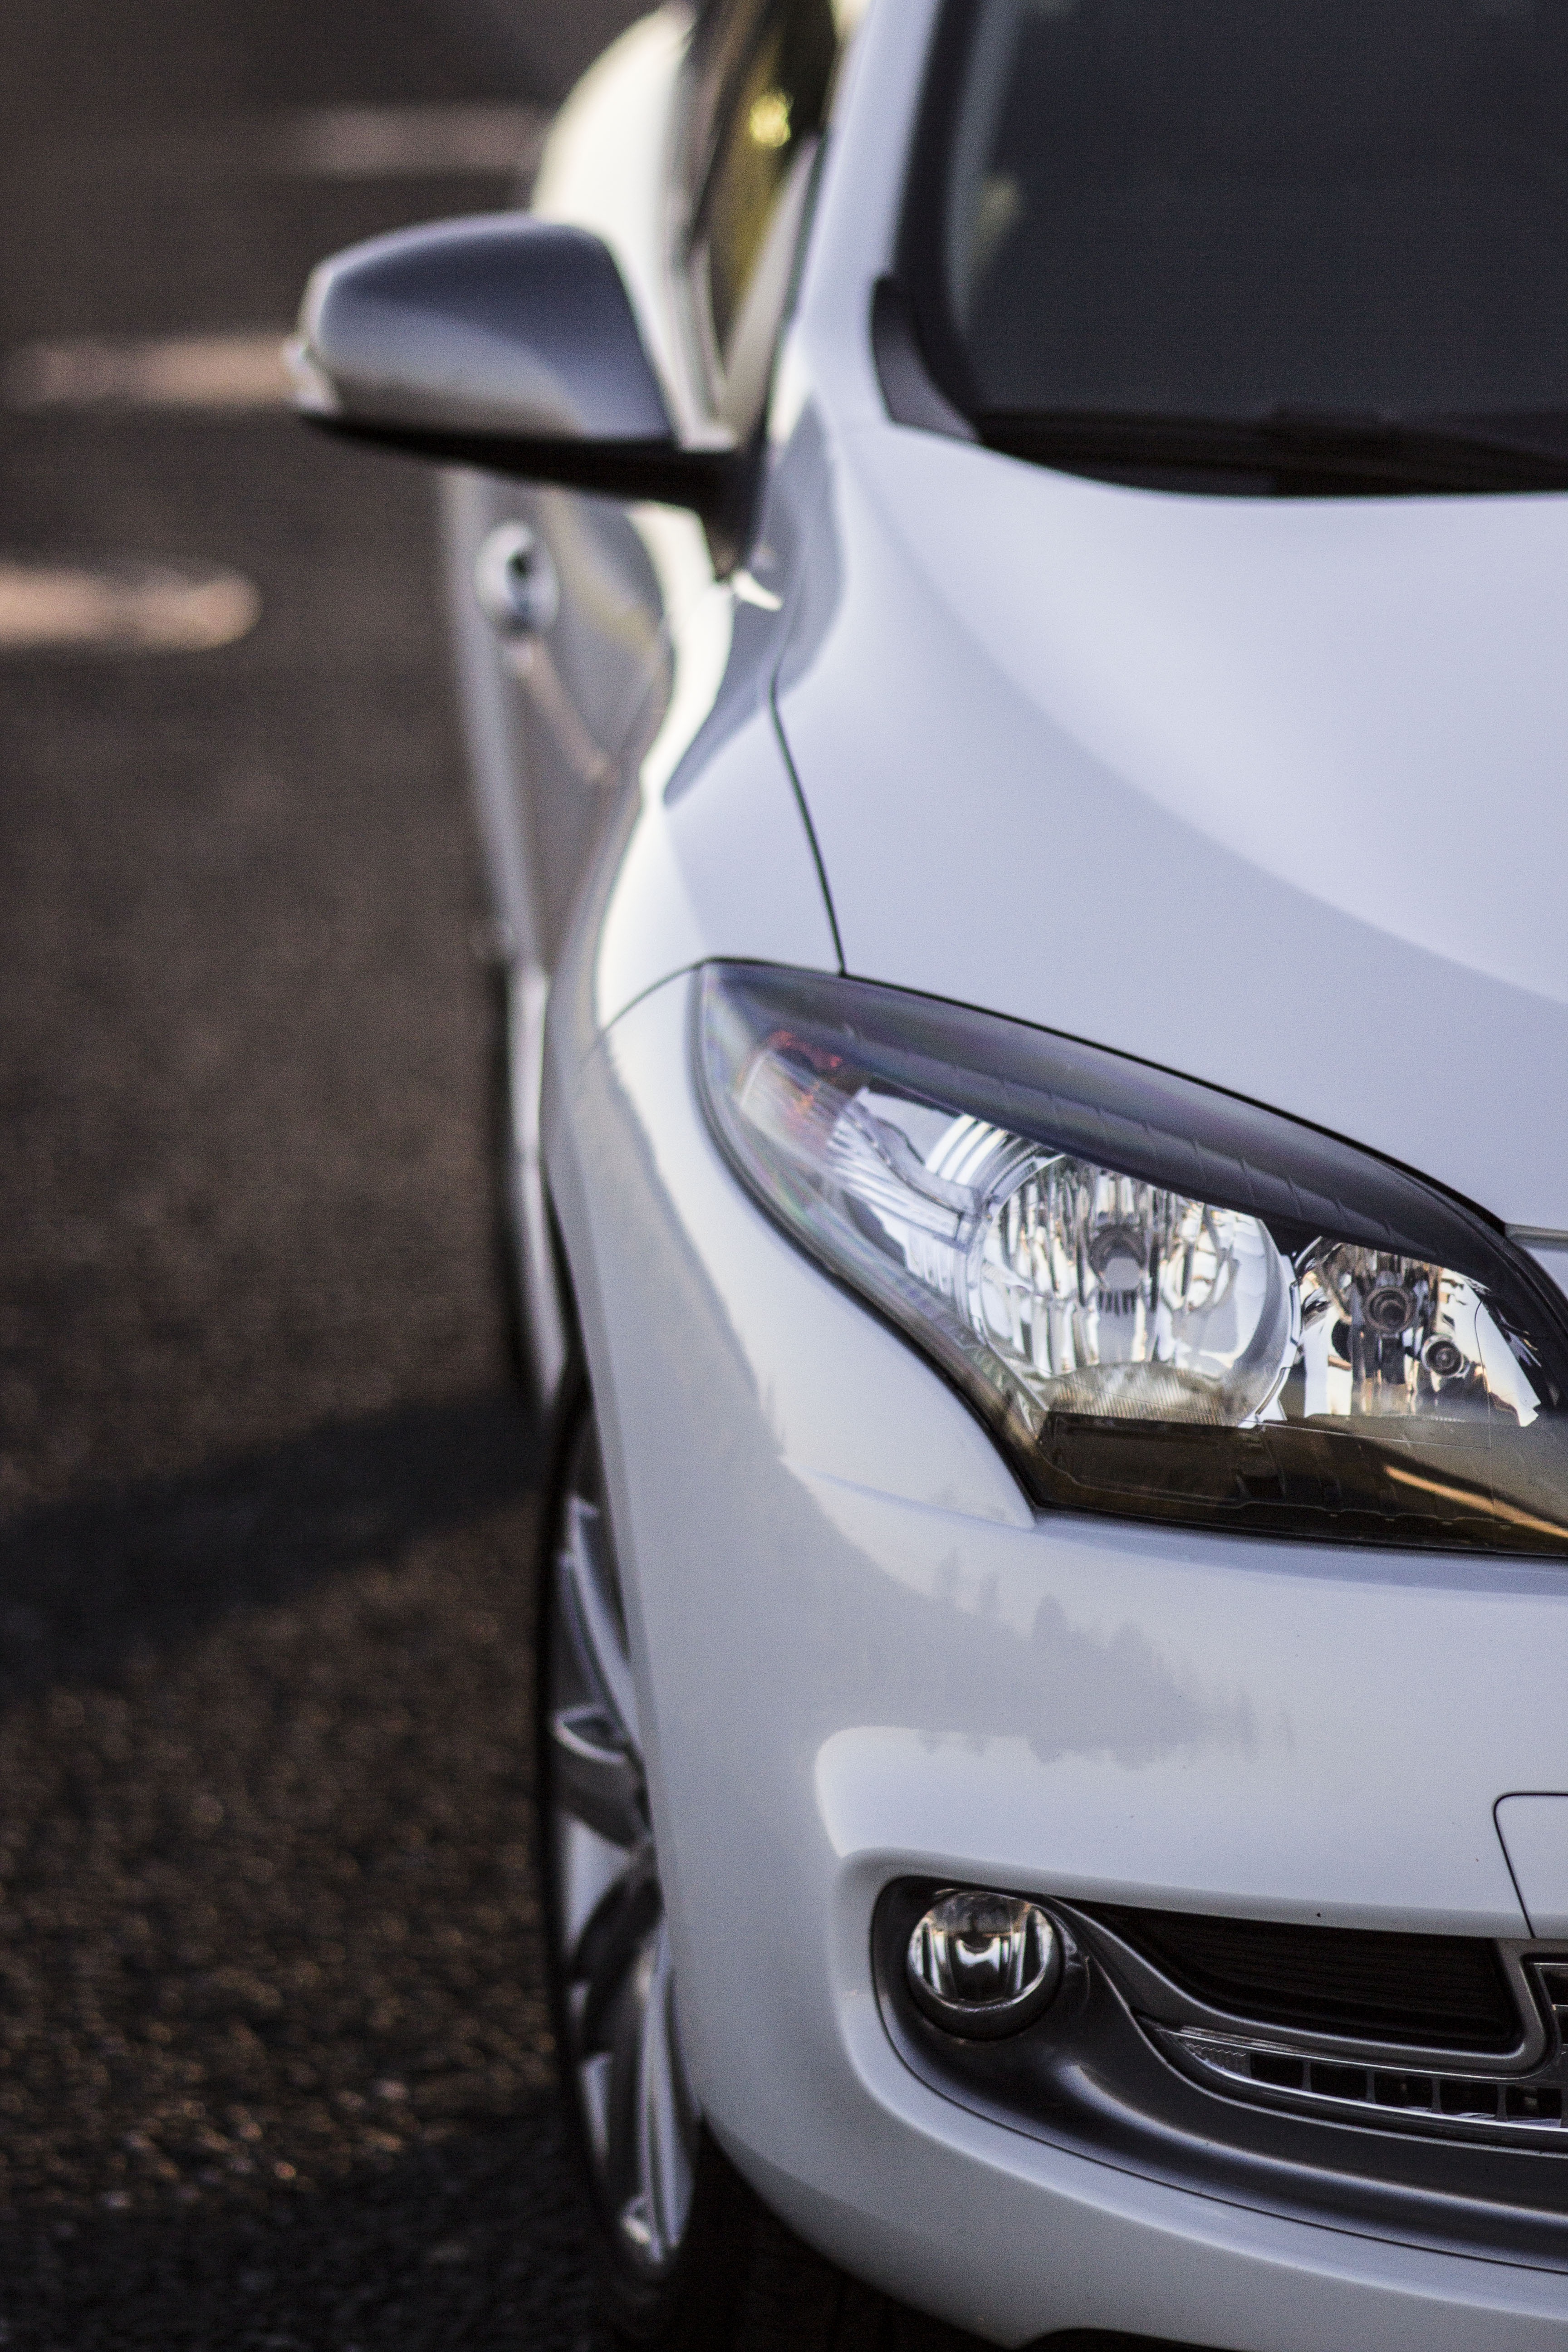
traffic, car, vehicle, drive, auto, lamp, lighting, spotlight, automotive, motor vehicle, sedan, blinker, sport utility vehicle, land vehicle, automobile make, automotive exterior, compact car, automotive design, family car, executive car, mid size car